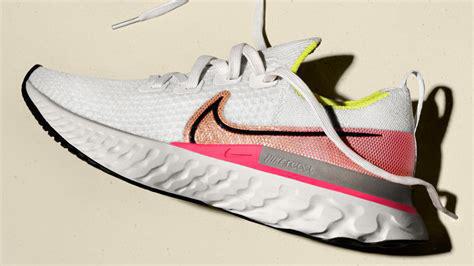
Brand: Nike
Model: React Phantom Run Flyknit 2